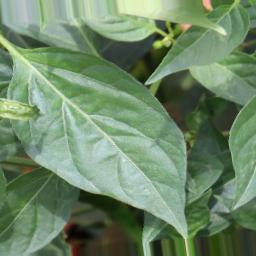
Label: healthy